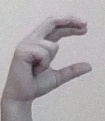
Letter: thal